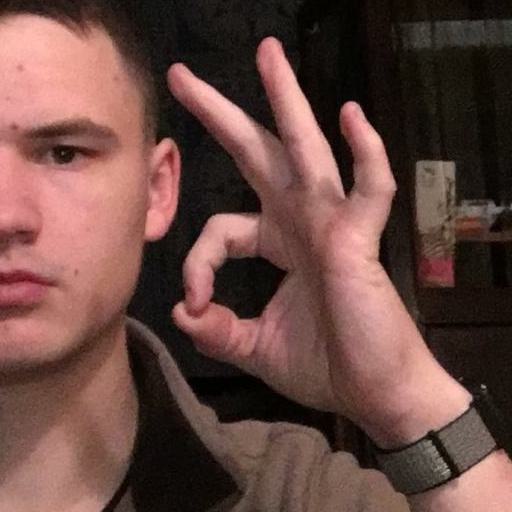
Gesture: ok